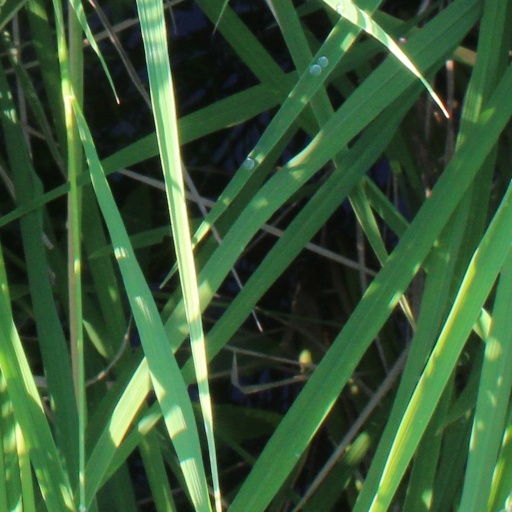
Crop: rice